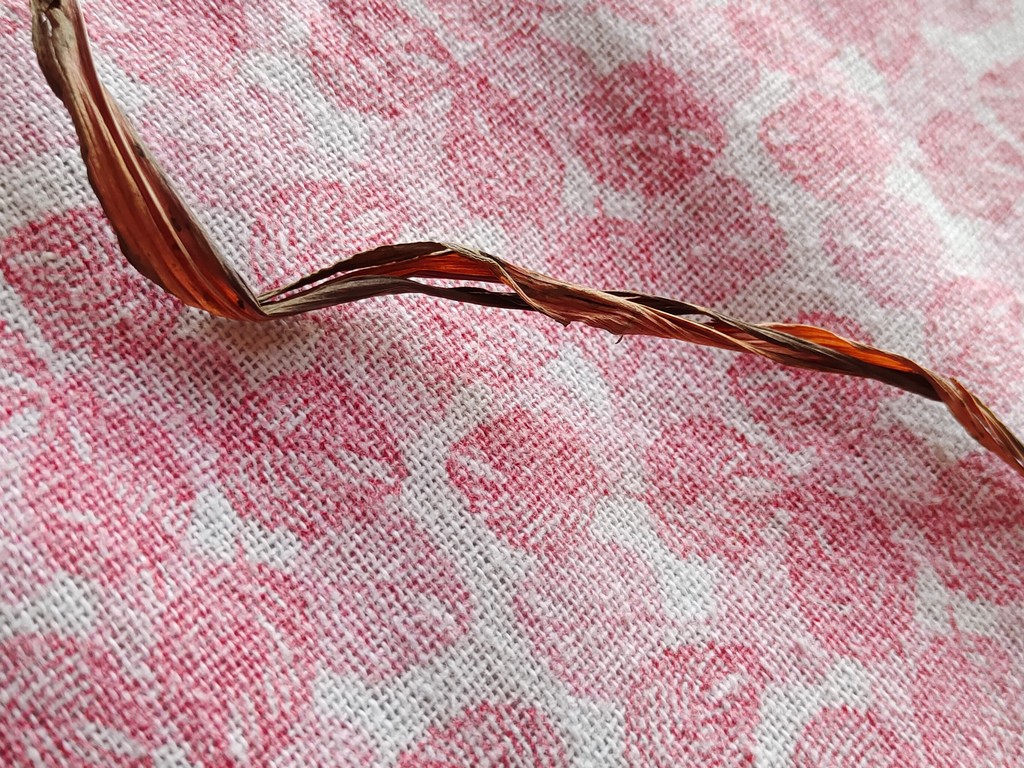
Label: Dried